Norman Elder

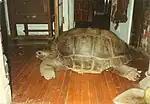
Tony the tortoise, a Galapagos Island tortoise, and long-time house pet

The museum was a private home containing thousands of artifacts collected from his travels. The upper floors of the museum served as a rooming house for up to 10 tenants.